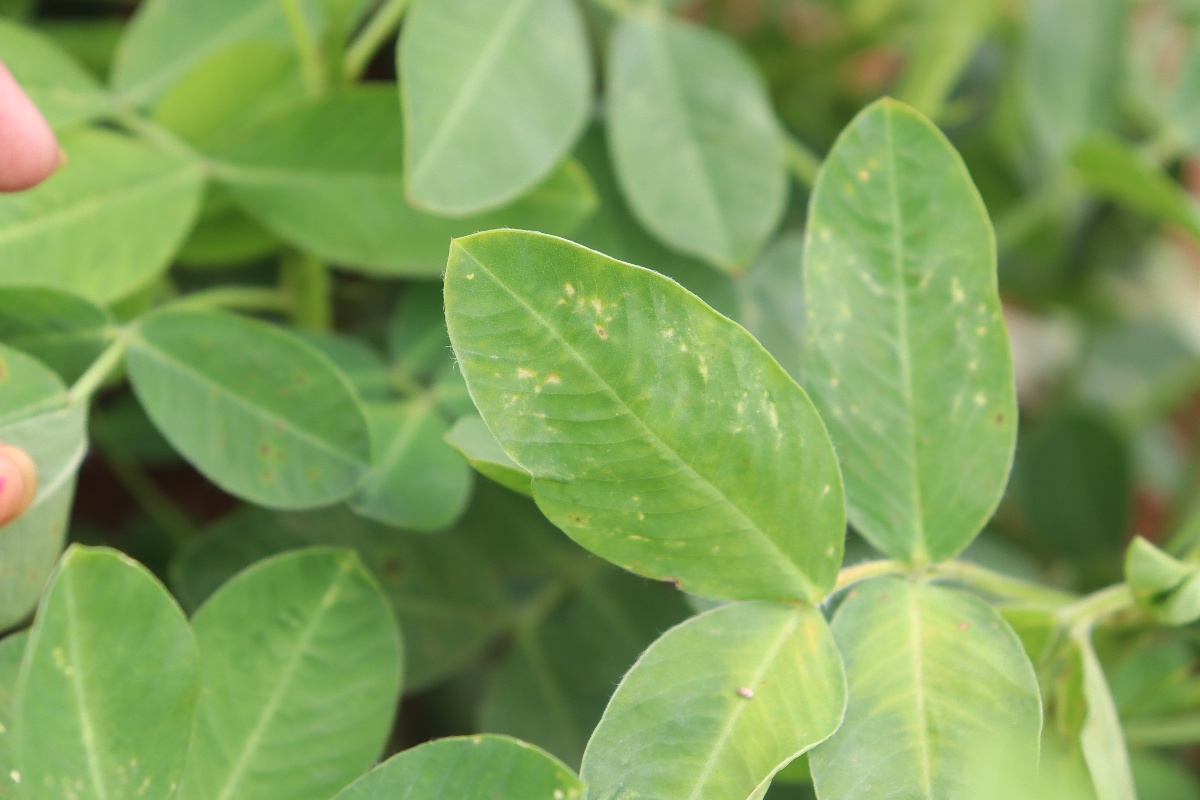
Label: early_leaf_spot